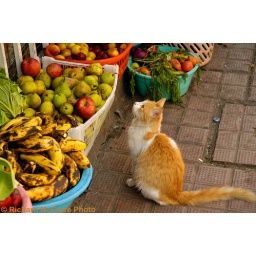
A young cat looks longingly (or curiously) at buckets of fruit for sale on the street in Cuenca, Ecuador.